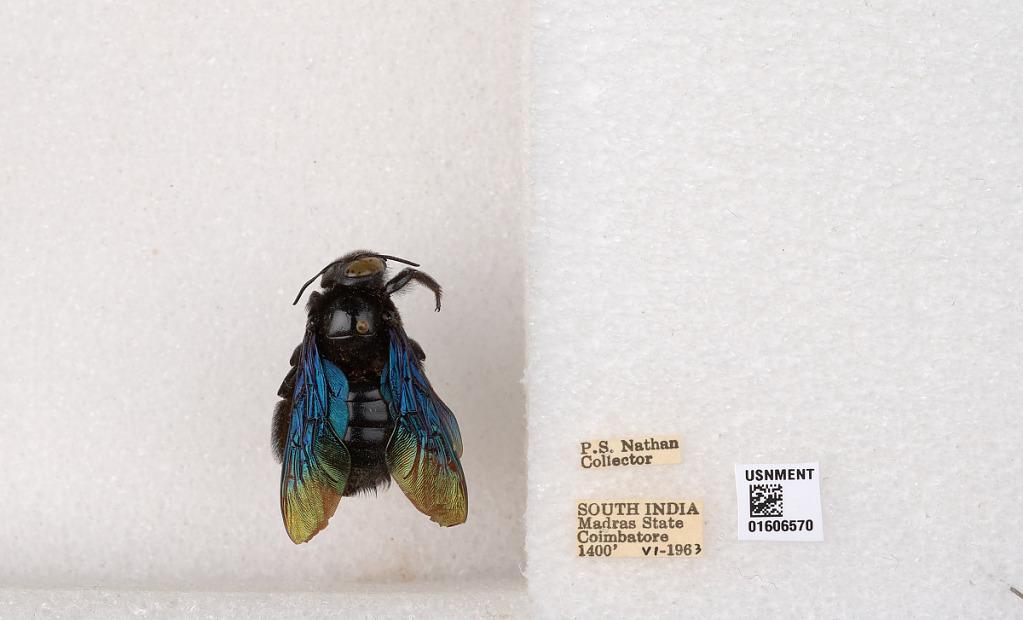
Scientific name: Xylocopa (Biluna) auripennis auripennis Lepeletier
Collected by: P. Nathan
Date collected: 1963-6-1
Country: India
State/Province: Tamil Nadu
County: Coimbatore
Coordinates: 10.9955, 76.9034